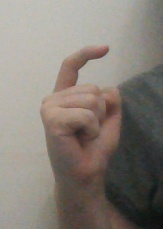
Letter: ra